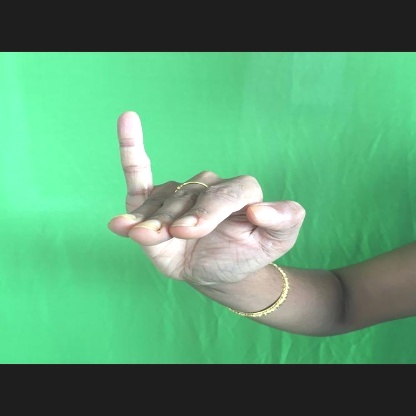
Mudra: Hamsapaksha